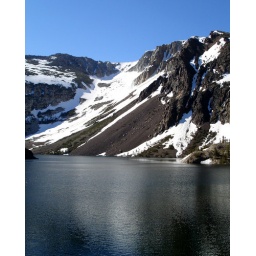
a beautiful mountain lake in Yosemite